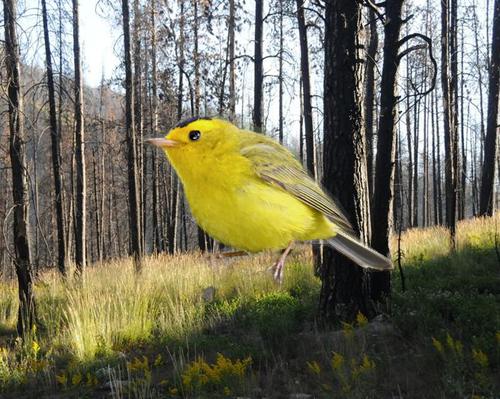
Bird species: Wilson_Warbler
Bird type: landbird
Background: land